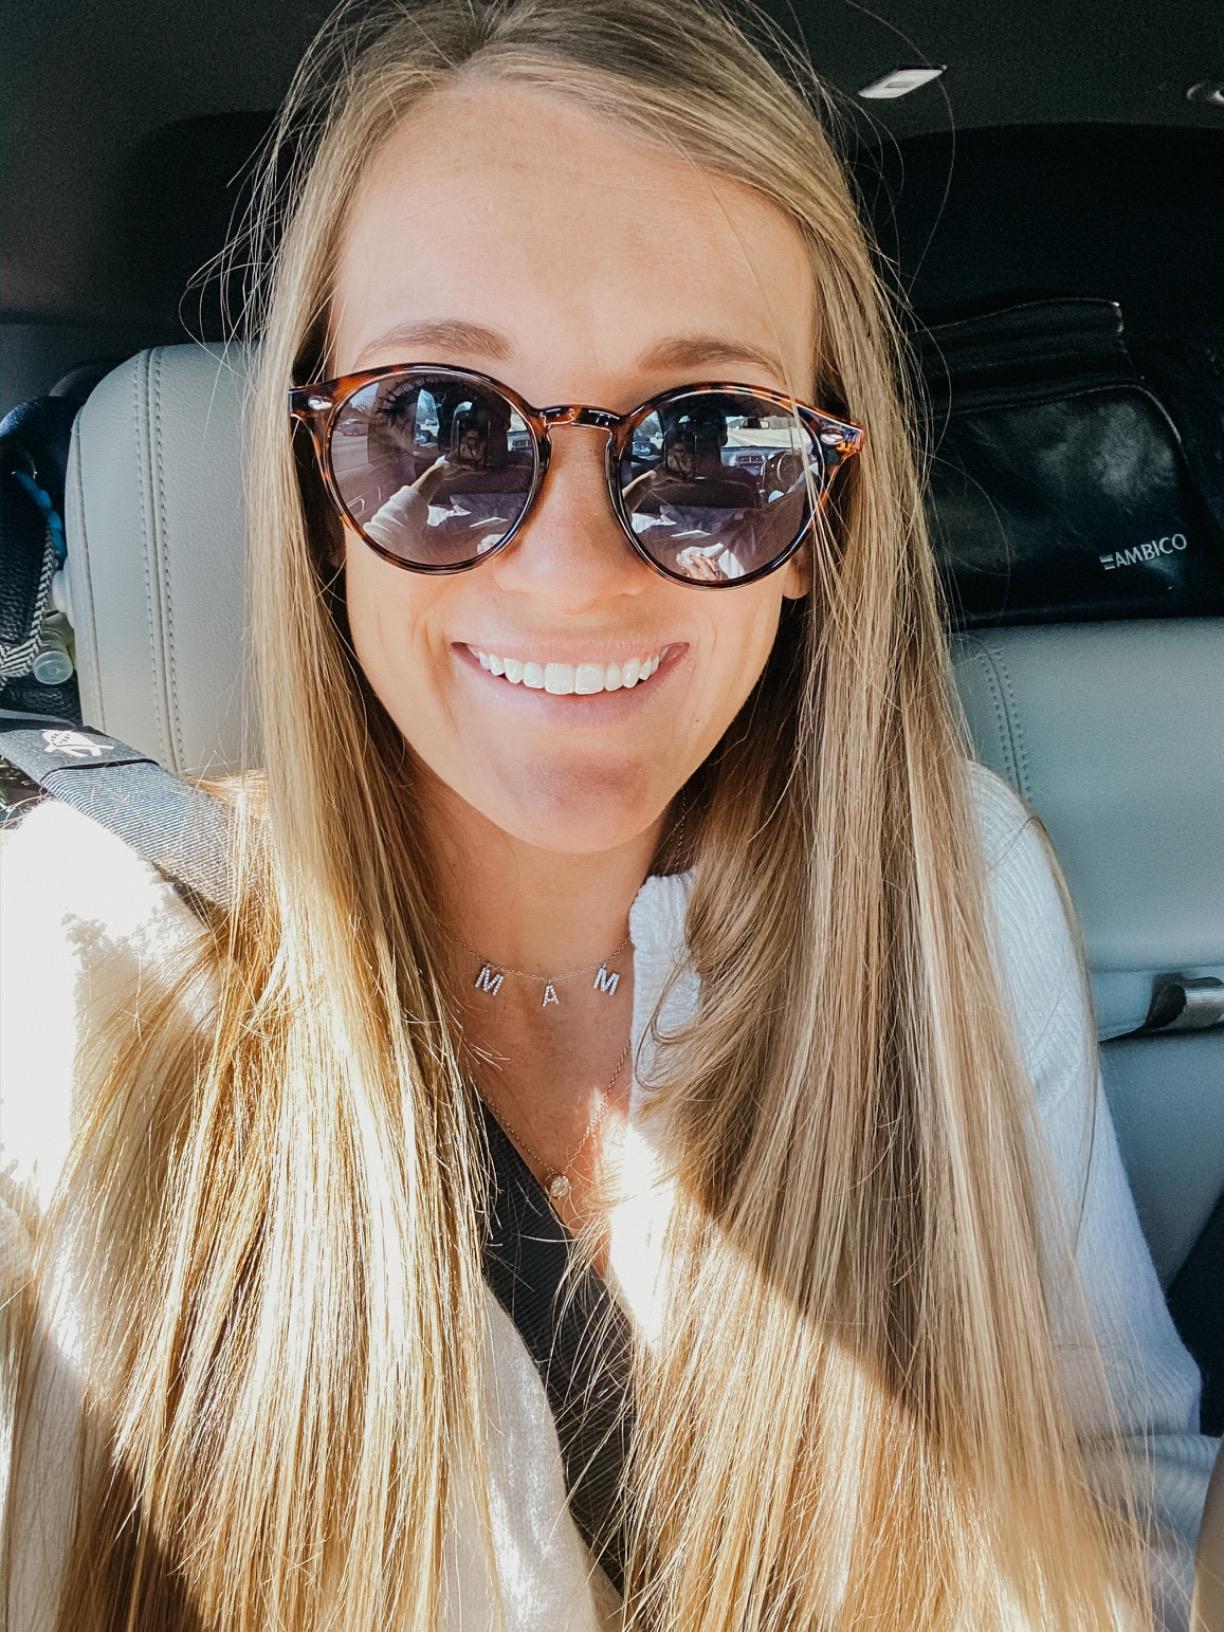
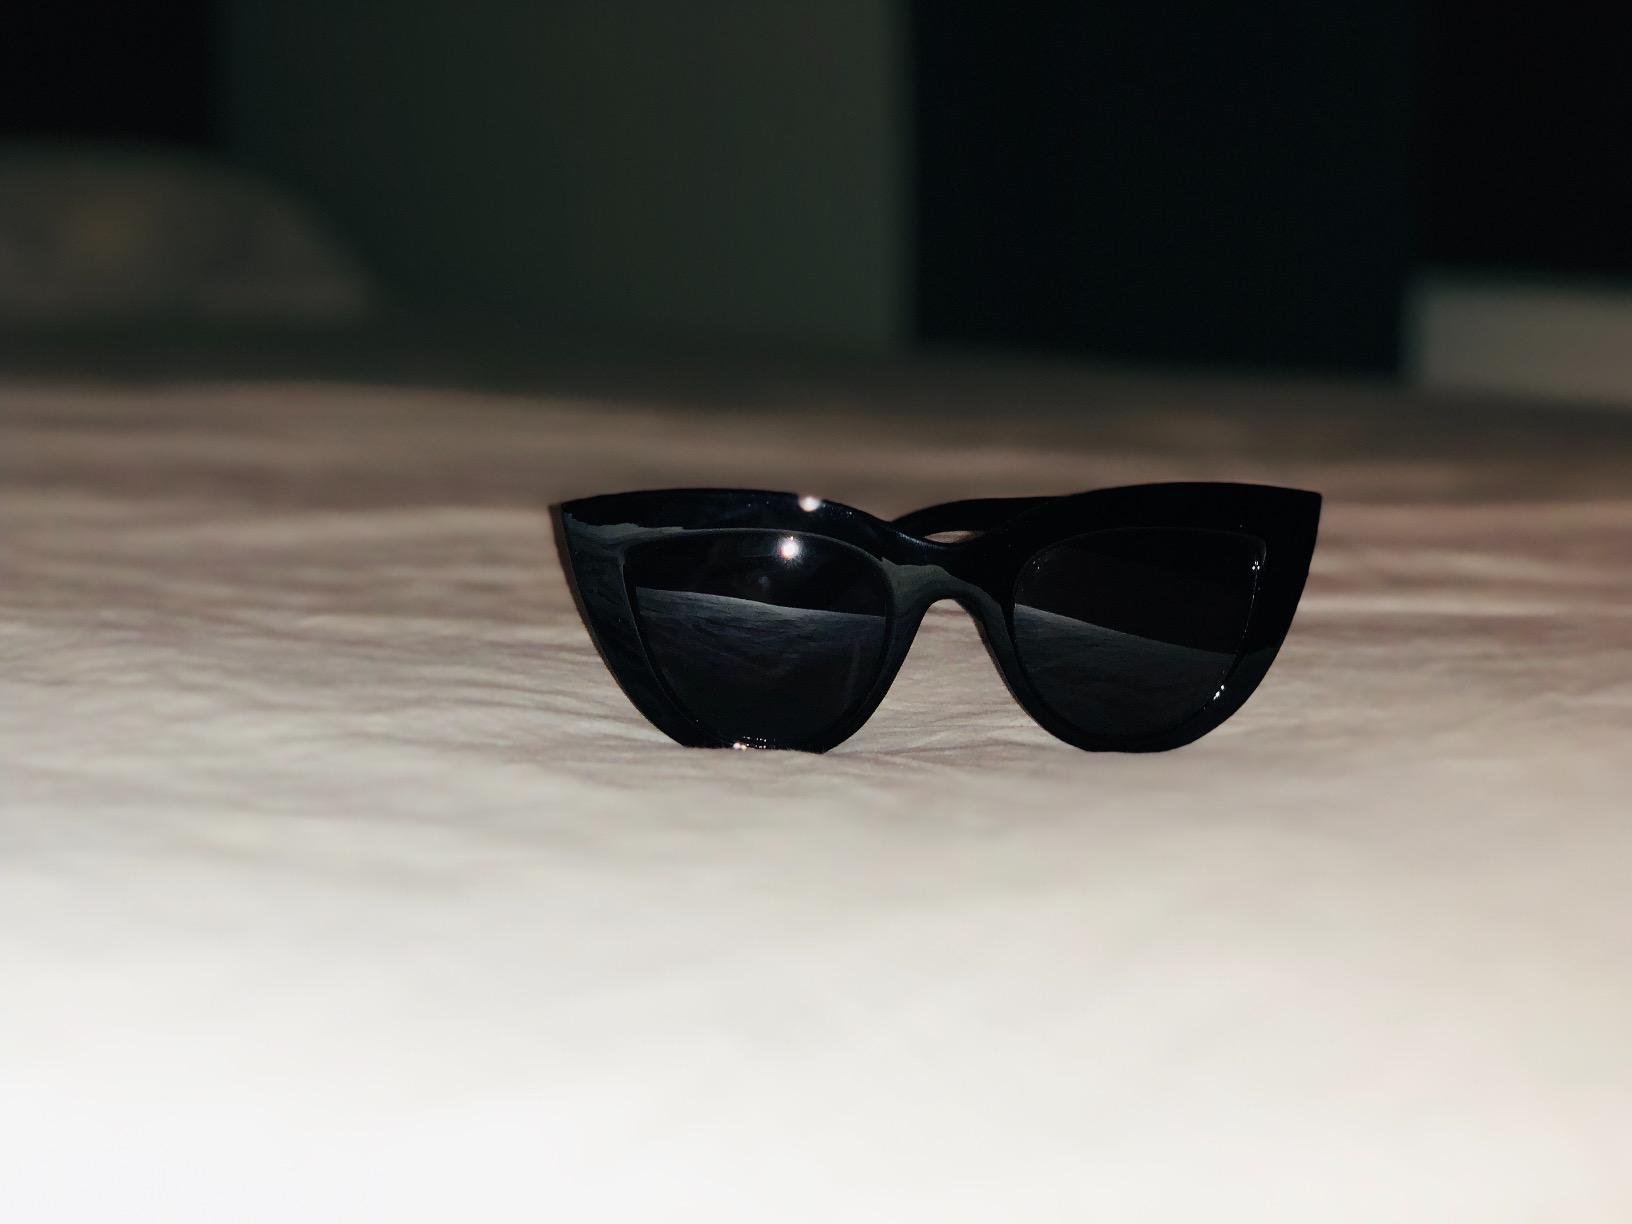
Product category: accessories_sunglasses
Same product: no